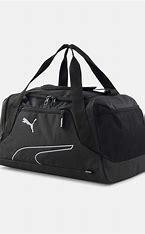
Brand: Puma
Model: 30